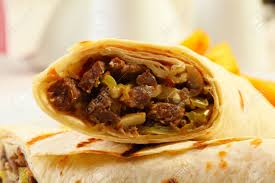
Yemek: kebap